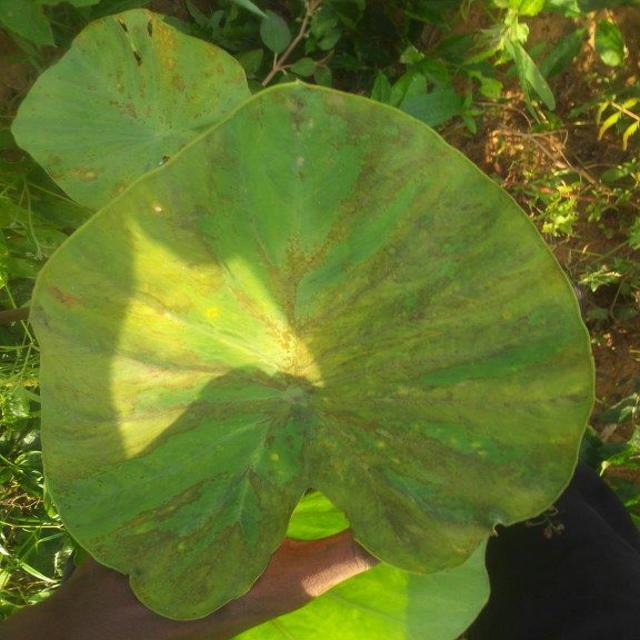
Label: Mid_Blight